Jarryd Hayne

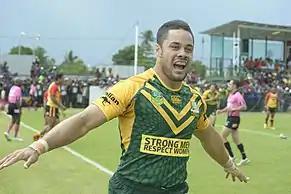
Hayne performing the Hayne Plane celebration while playing for the Australian Prime Minister's XIII in 2013.

In his rugby league career, Hayne is known for his post-try celebration nicknamed the 'Hayne Plane'. After scoring a try he would extend both arms to the side and replicate the wings of a plane.